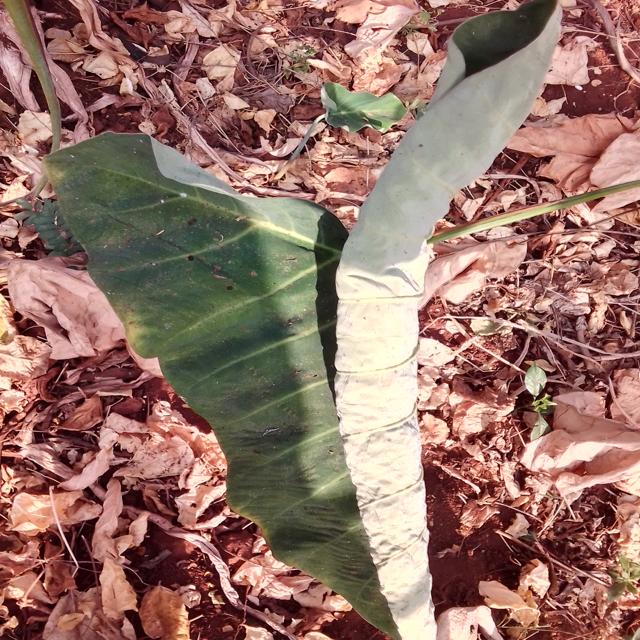
Label: Healthy